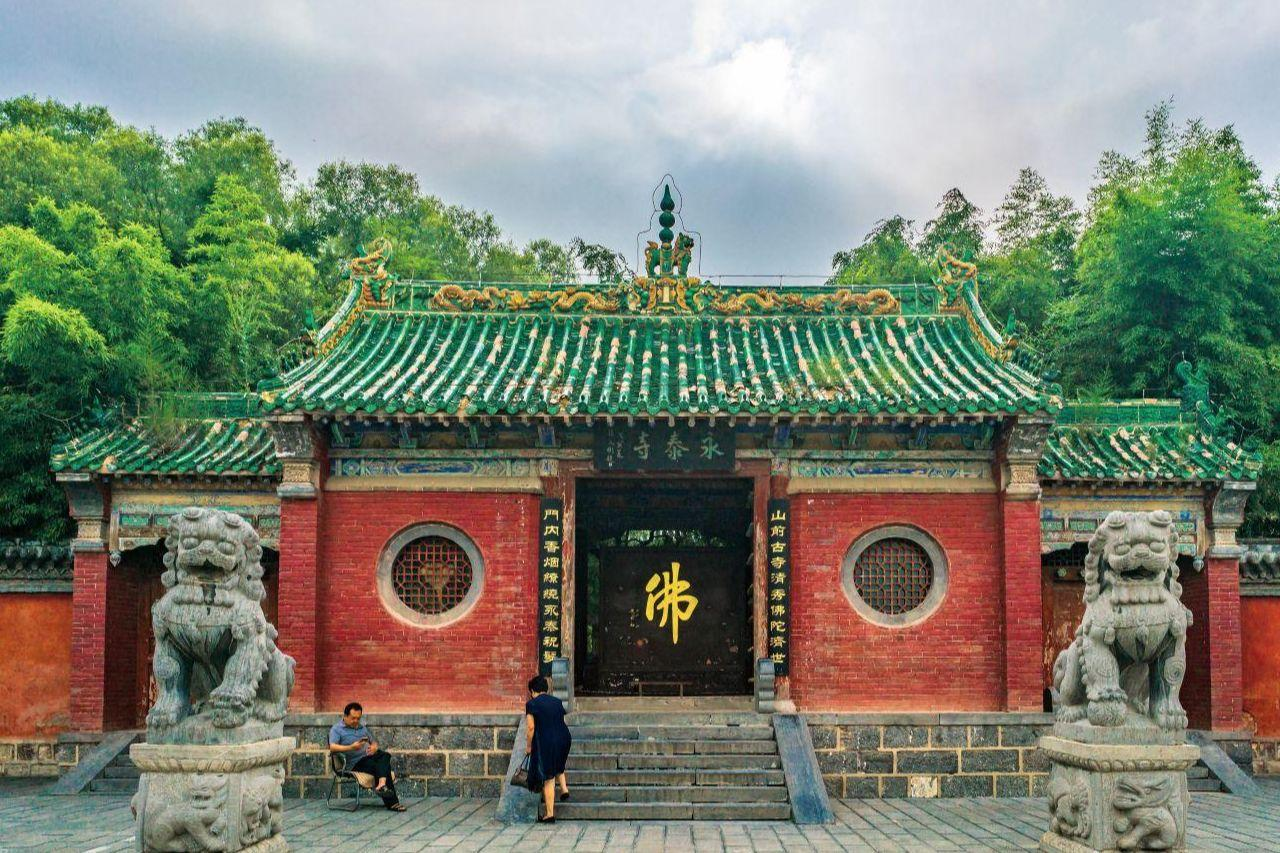
地标名称：永泰寺
所在城市：郑州市·登封市